Frederick Metters

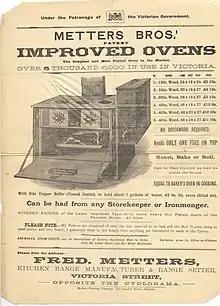
Metters Bros. Ephemera Circa 1890

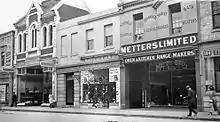
Metters office and showroom Rundle Street, Adelaide

Fred Metters was born in Melbourne the eighth son of James Metters (c. 1821 – 2 October 1881), a bricklayer from Cornwall who specialized in setting ovens and cooking ranges, and his wife Susan Metters, née Flux (c. 1824 – 4 July 1875), from the Isle of Wight, who arrived in Victoria some time before December 1854.